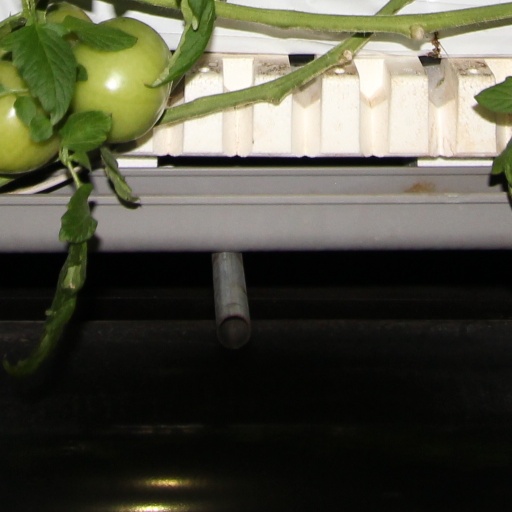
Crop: tomato